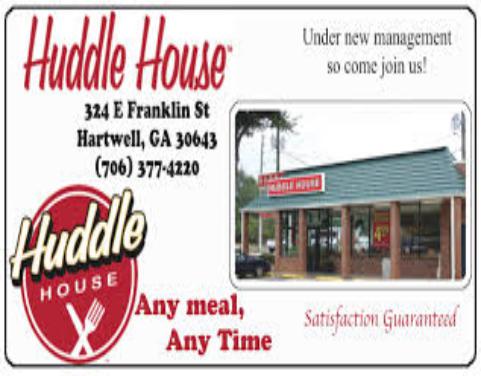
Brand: Huddle House
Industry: Food